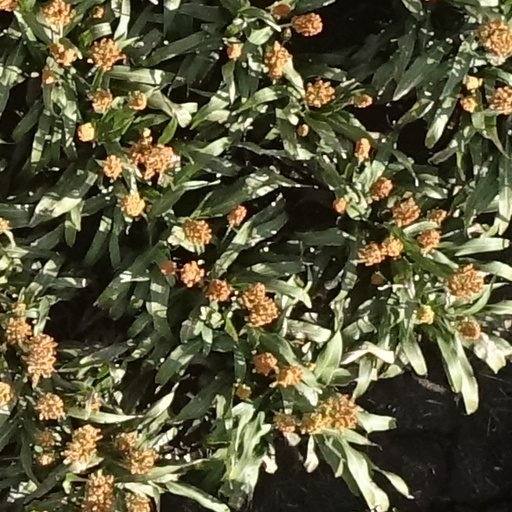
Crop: sorghum